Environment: real
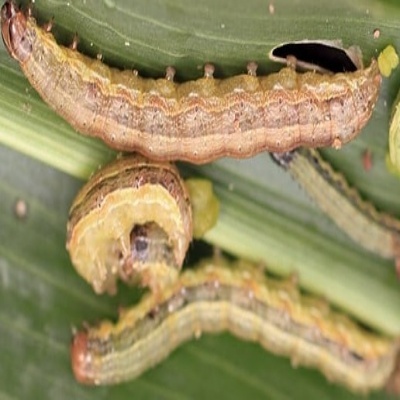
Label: fall_armyworm